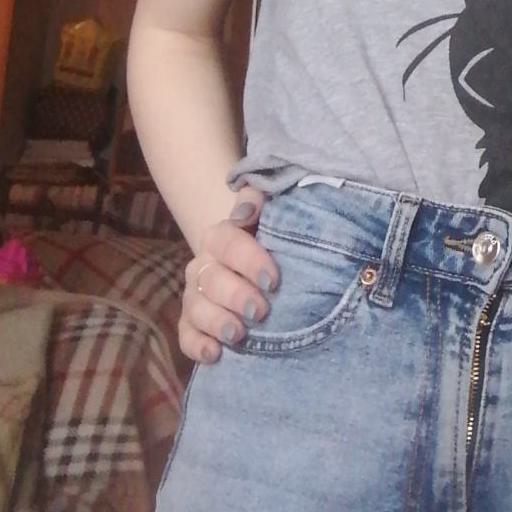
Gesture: no_gesture